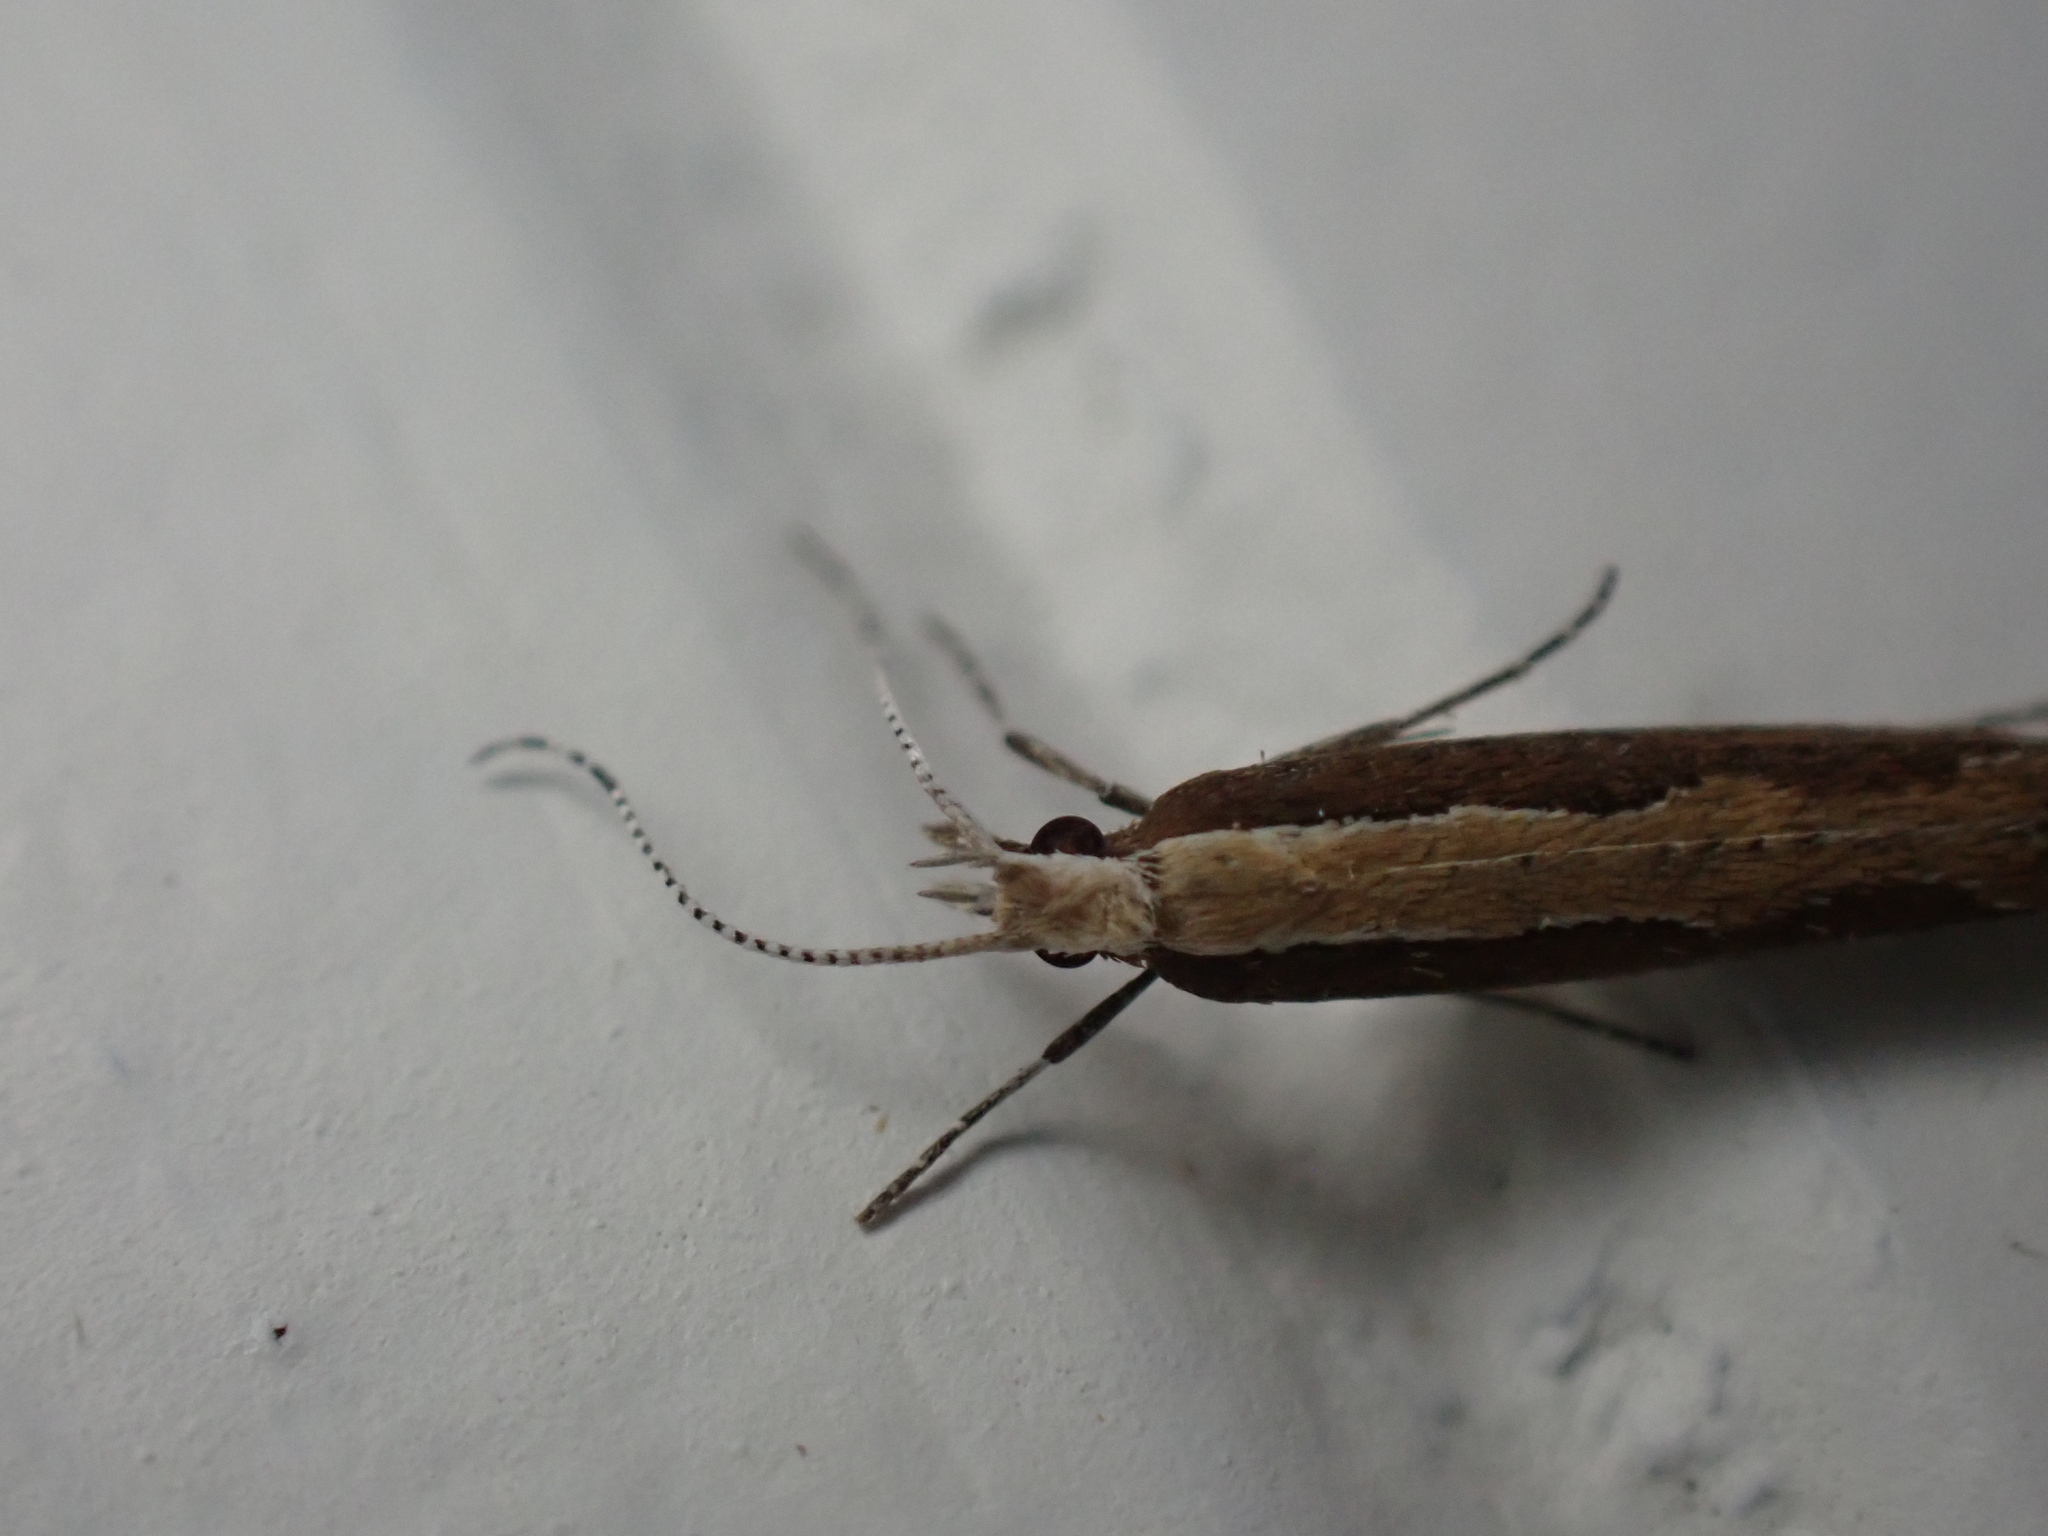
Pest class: diamondback_moth